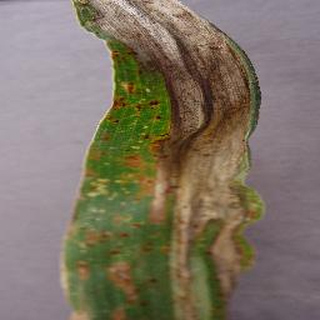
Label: corn_northern_leaf_blight